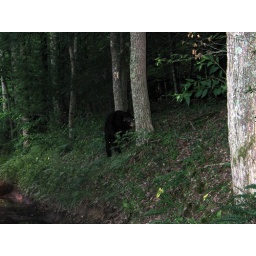
Black bear by the side of the road